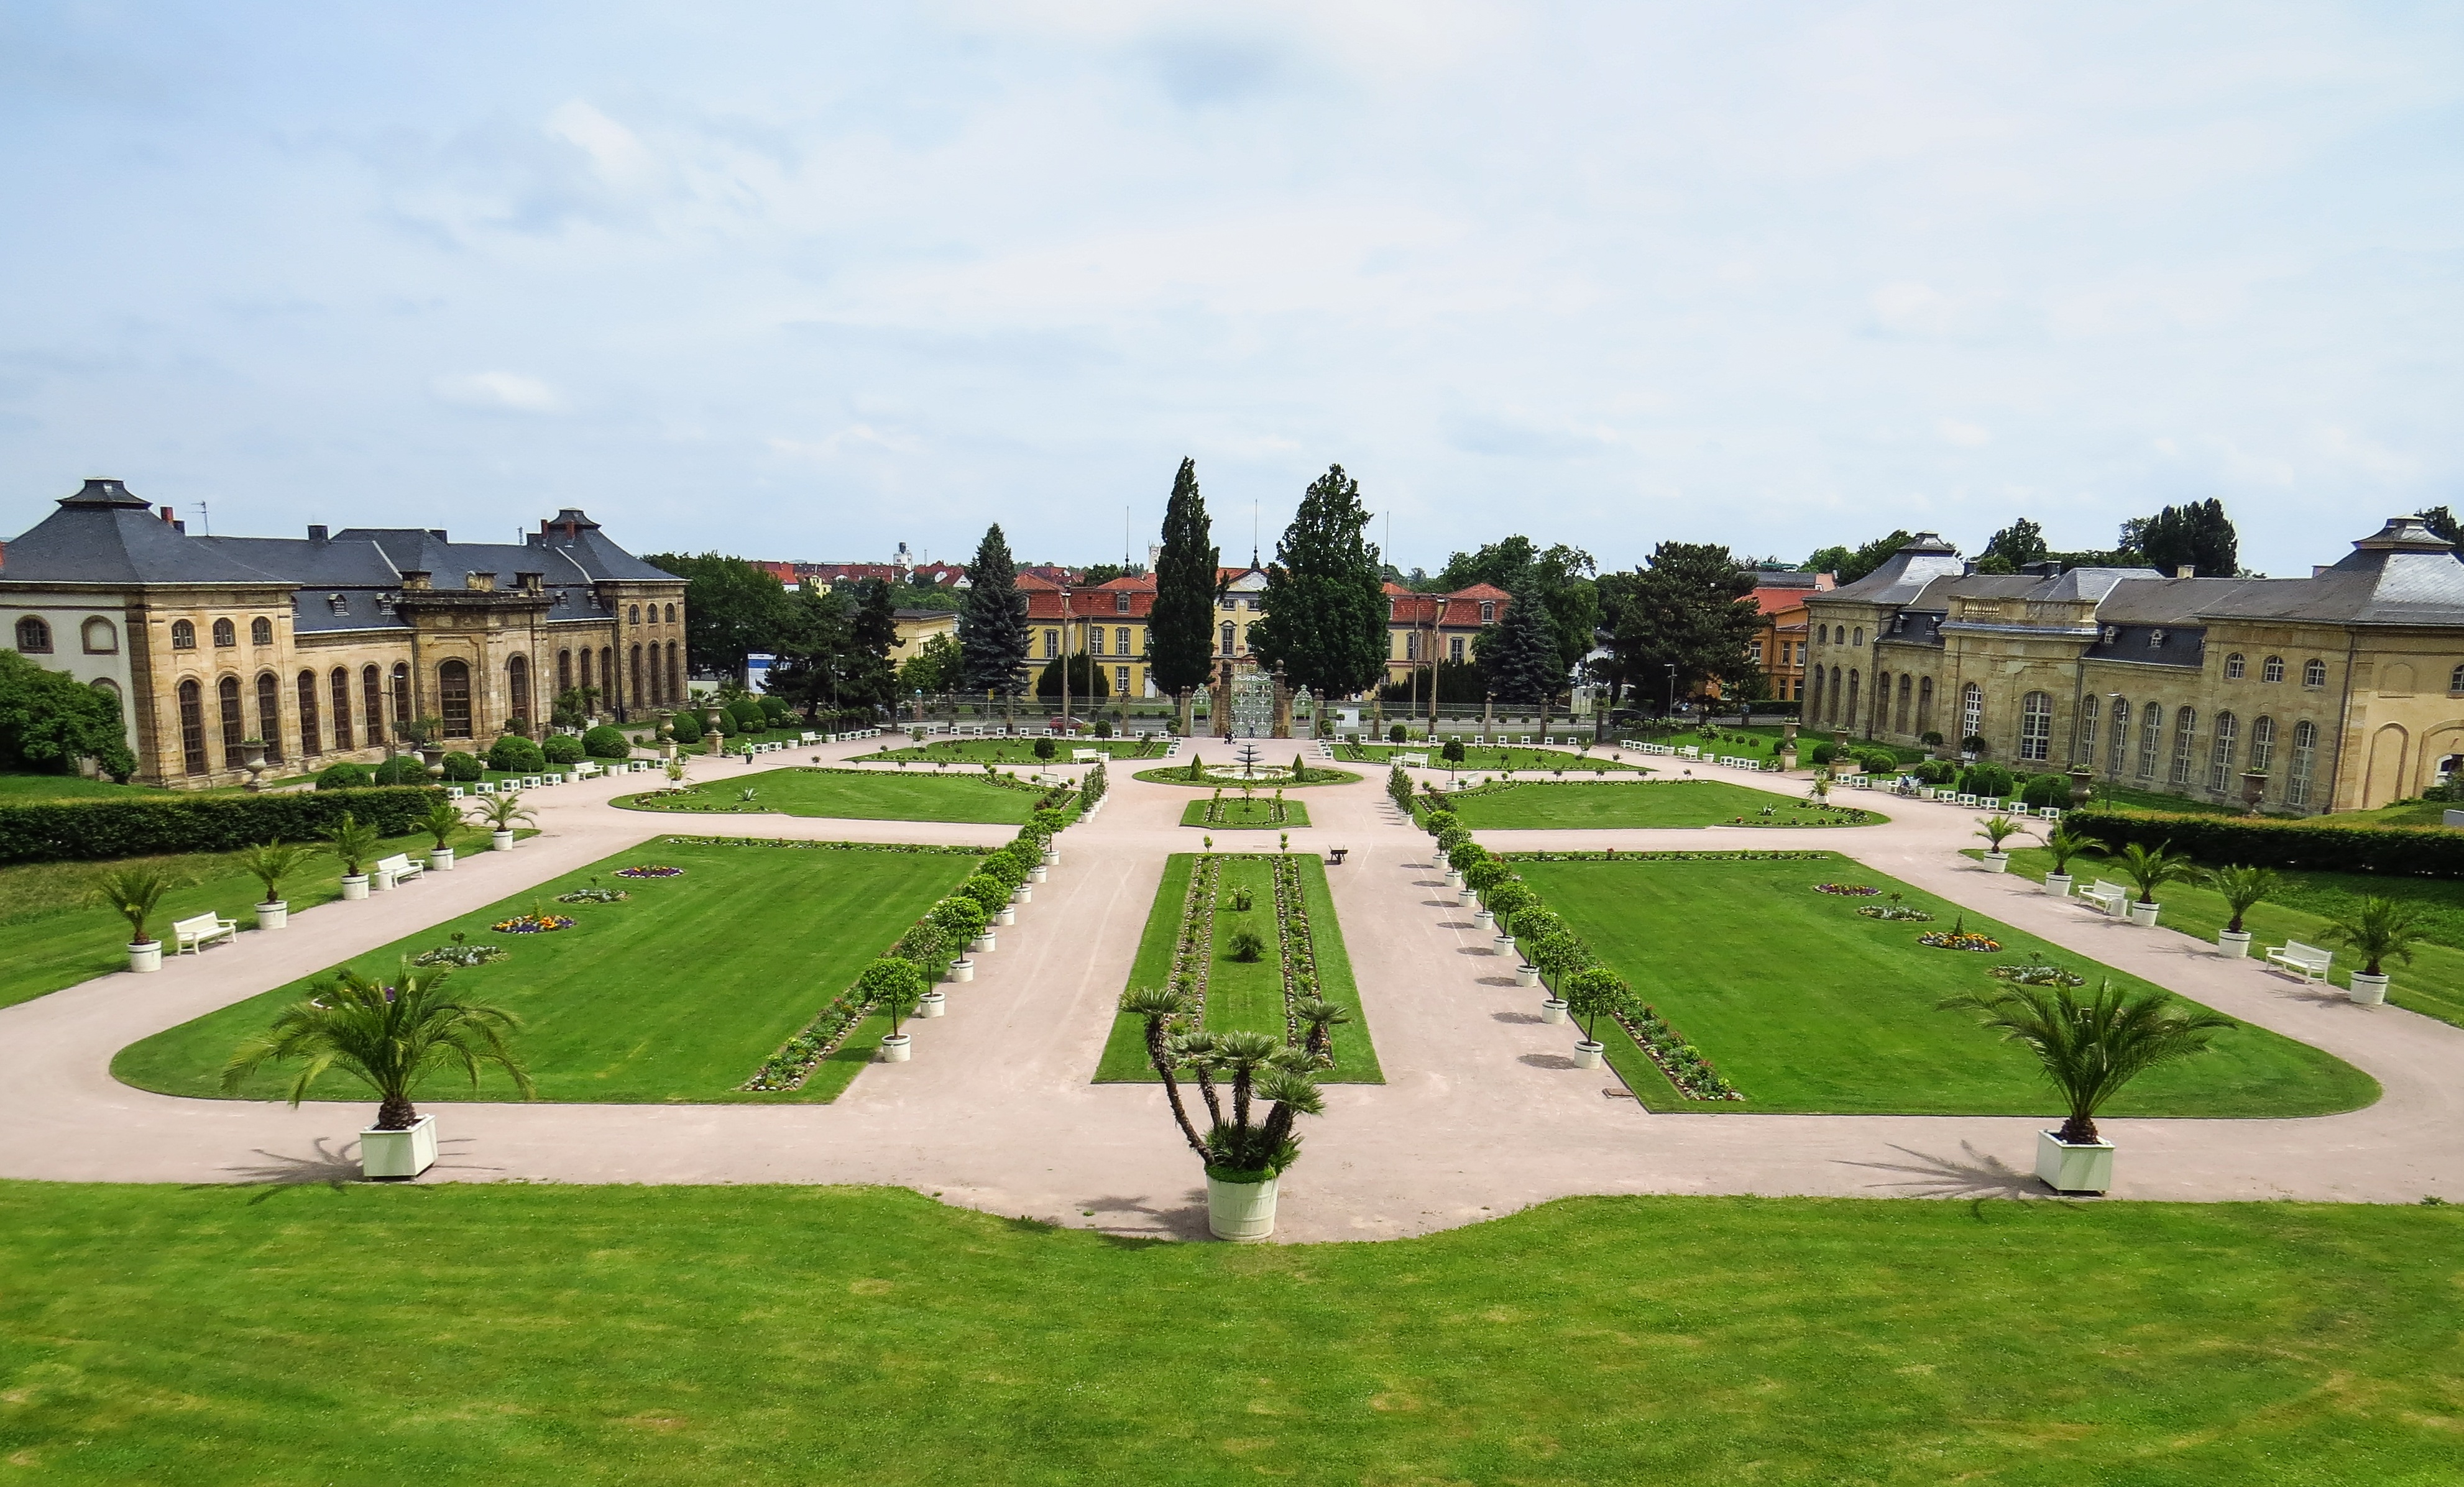
structure, lawn, mansion, chateau, palace, plaza, park, castle, garden, stadium, town square, orangery, campus, estate, baroque, neighbourhood, stately home, aerial photography, reflecting pool, gotha, residential area, sport venue